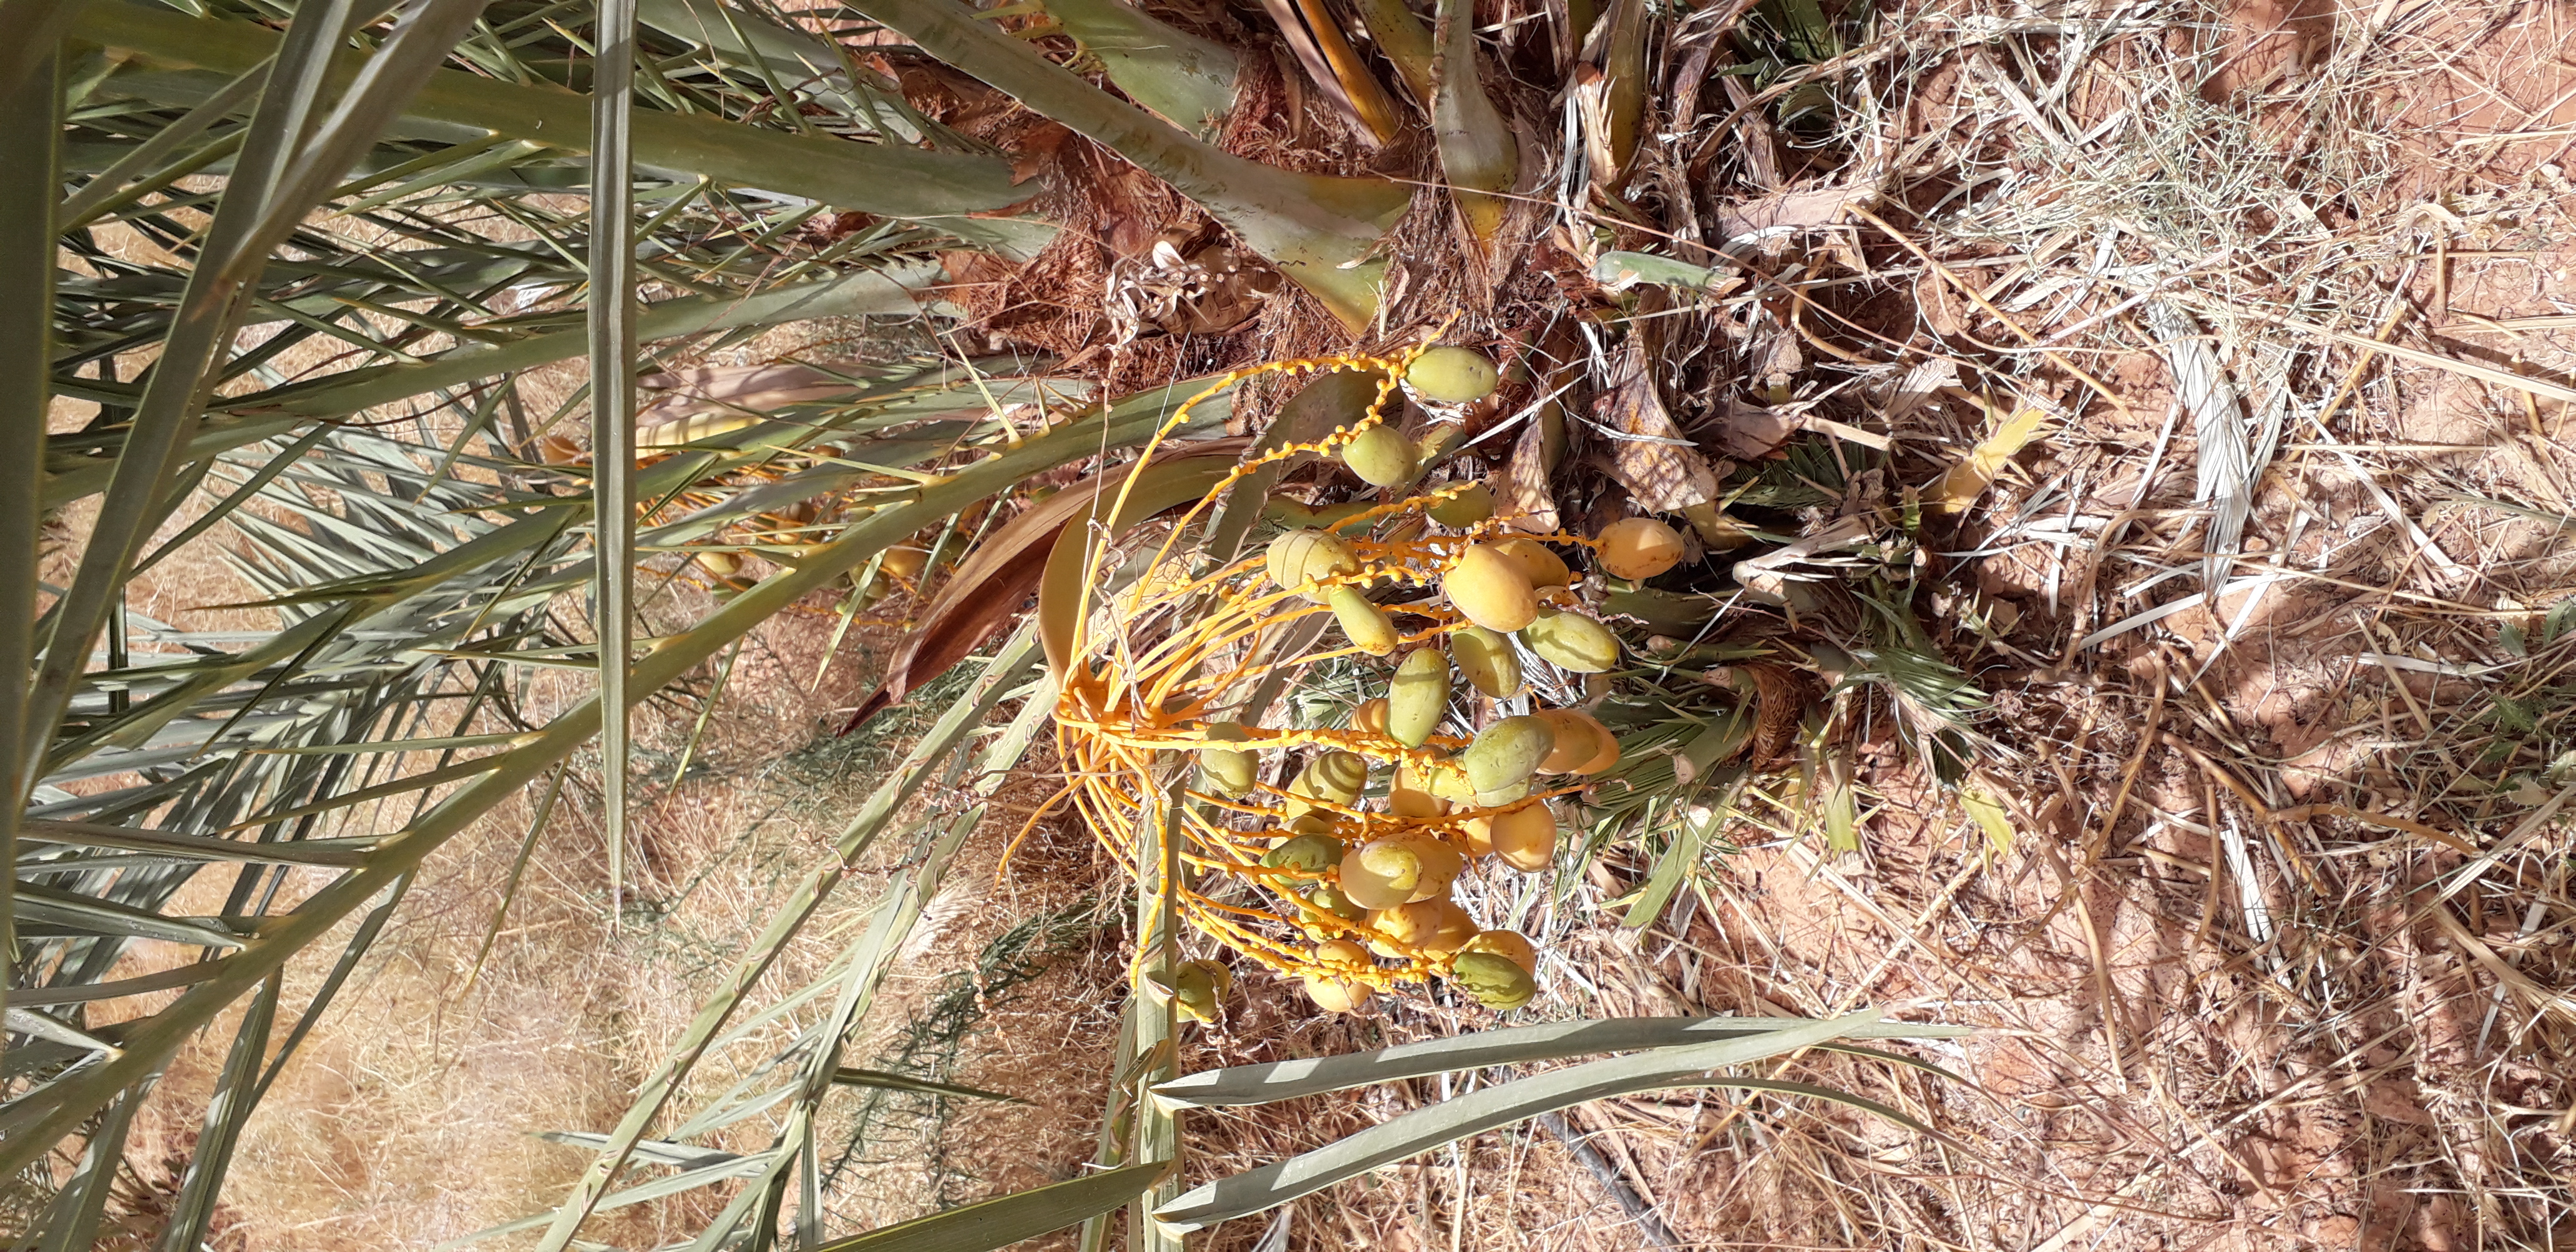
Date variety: Boumajhoul